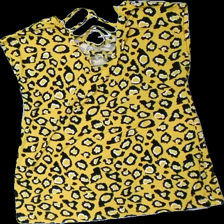
View: back
Type: Top
Category: Ladies
Brand: Pure Instinct
Colors: Yellow, Black, White
Material: 100% viscose
Pattern: Animal print
Cut: Regular, C-collar
Size: M
Season: All
Price range: 50-100
Recommended usage: Reuse